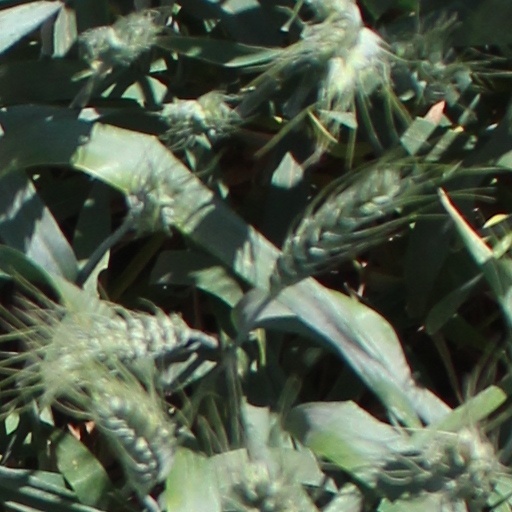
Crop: wheat